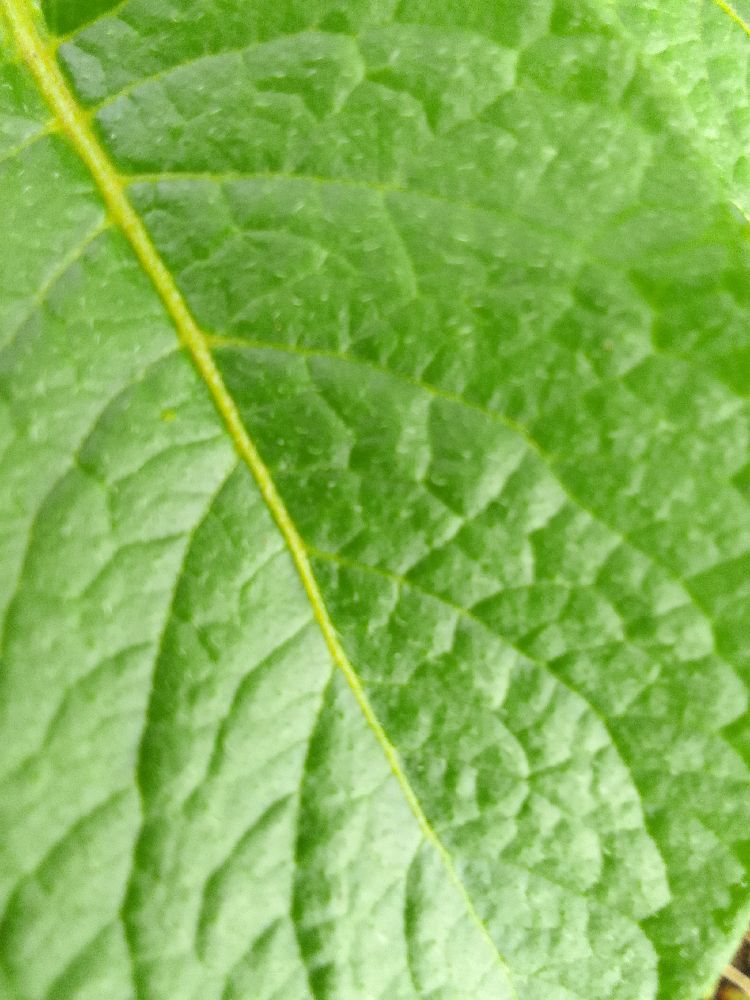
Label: Healthy